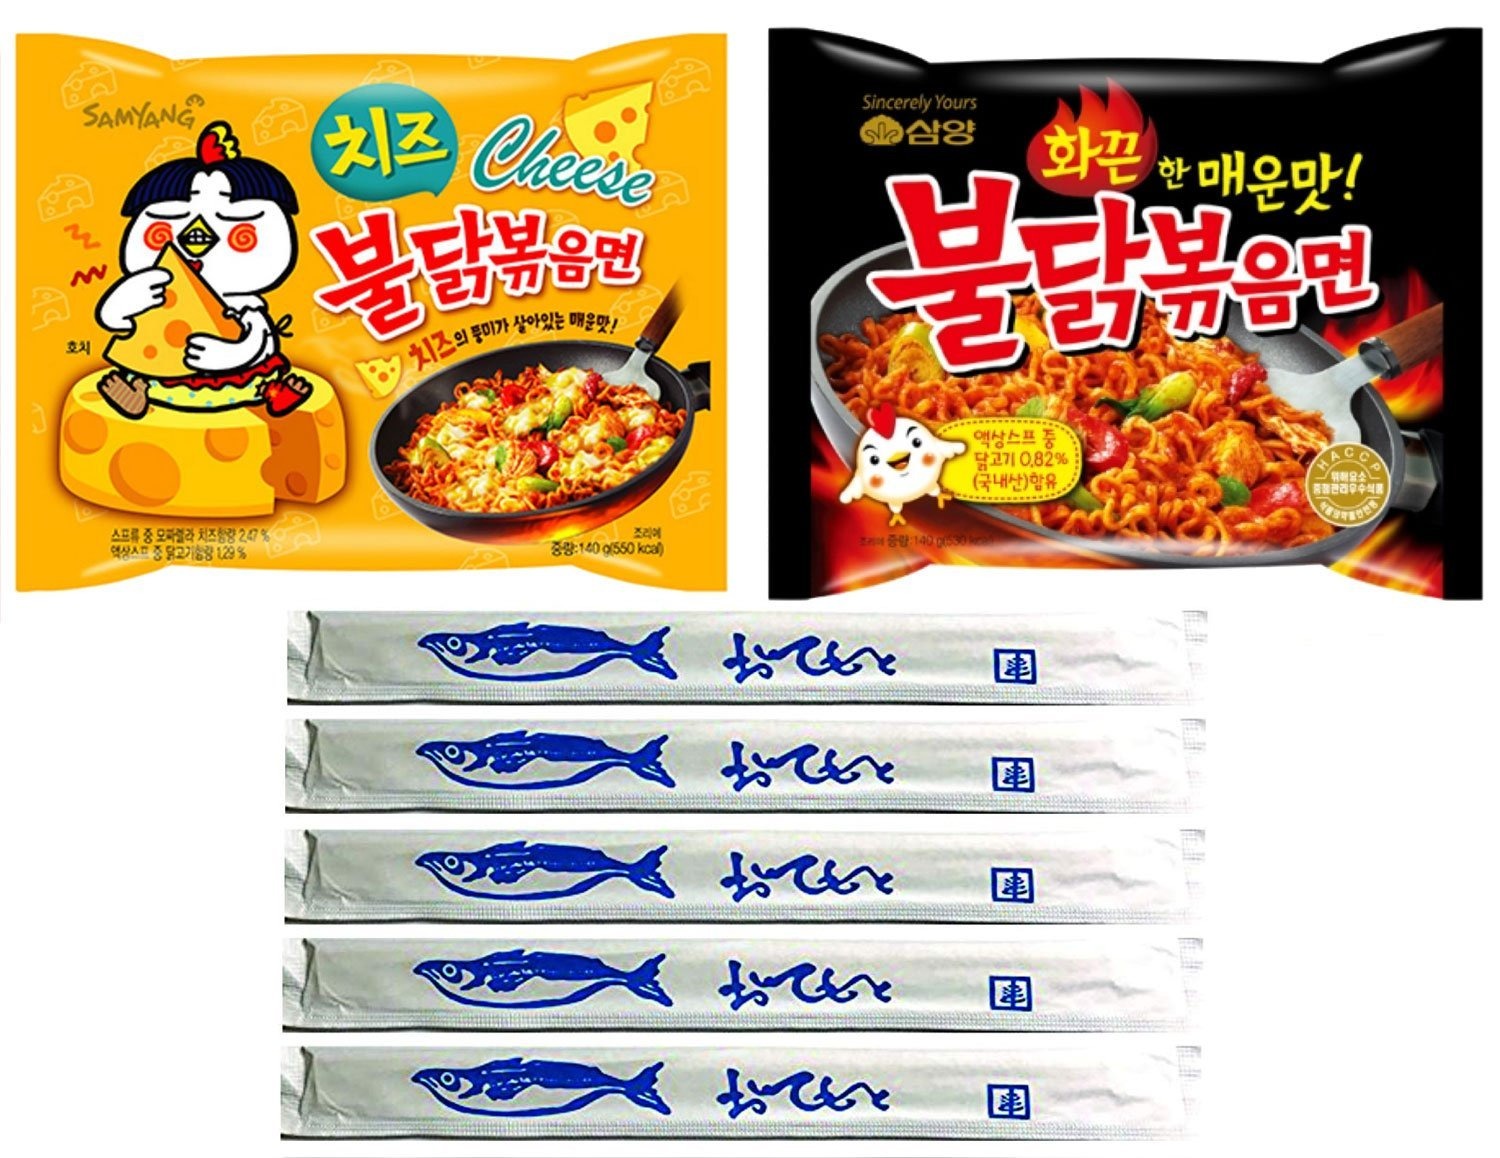
Item Name: Samyang Spicy Chicken Ramen Combo (Original & Cheese)
Value: 1.0
Unit: Count

Price: 25.59